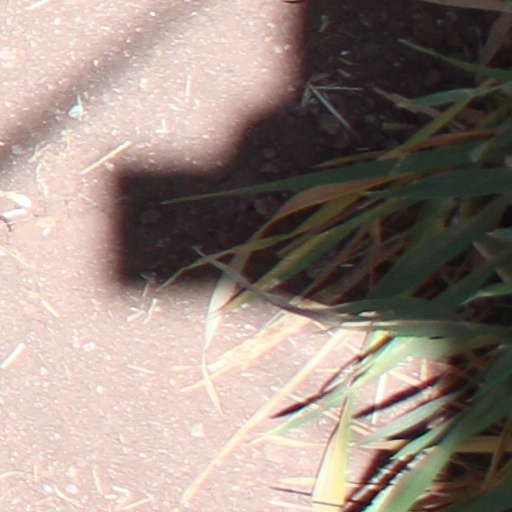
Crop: wheat